Henry S. Elliott

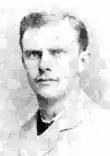

Henry S. Elliott (March 26, 1858 – April 22, 1942) was an American attorney and politician who served as the United States Commissioner for the Western District of Washington as a Democrat.